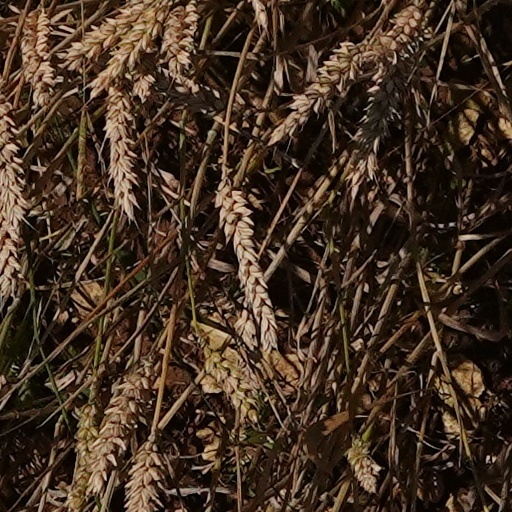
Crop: wheat